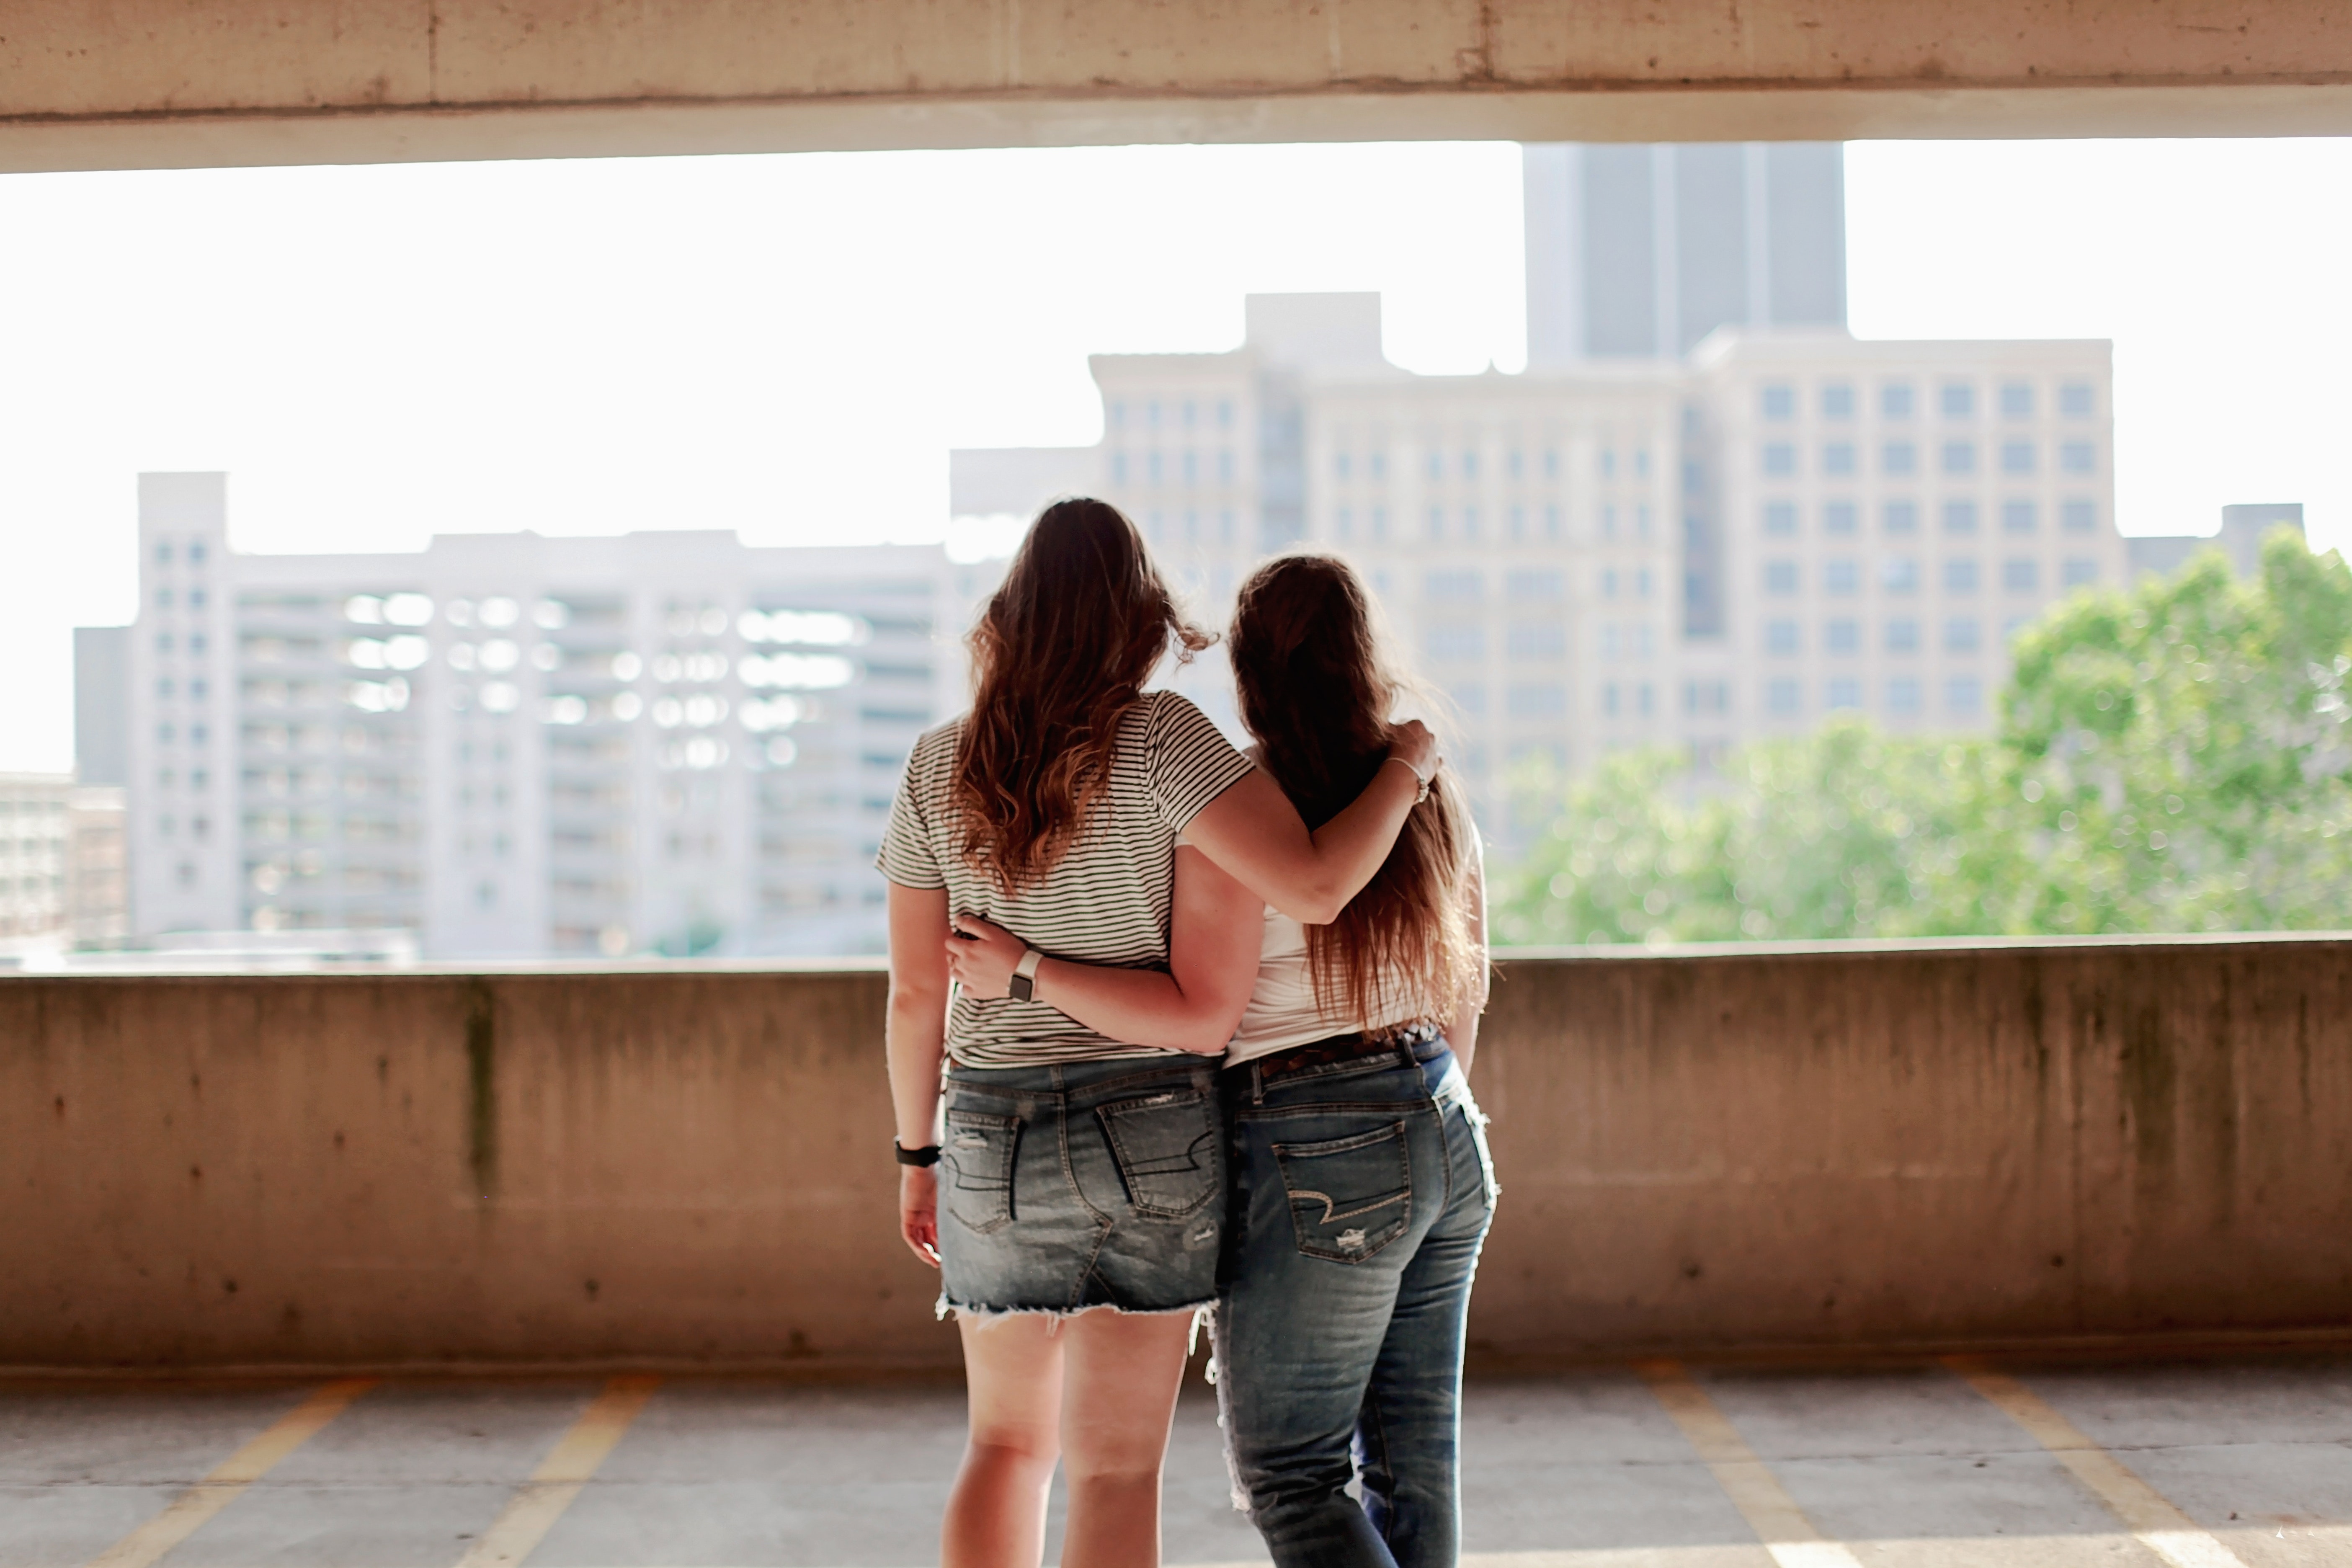
photograph, snapshot, interaction, photography, travel, romance, love, gesture